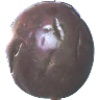
Label: passion_fruit